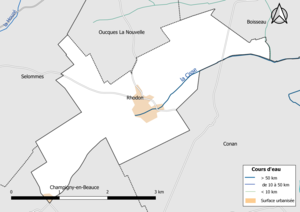
Carte du réseau hydrographique de la commune de fr:Rhodon (Loir-et-Cher) (France).
Rhodon est une commune française située dans le département de Loir-et-Cher, en région Centre-Val de Loire.